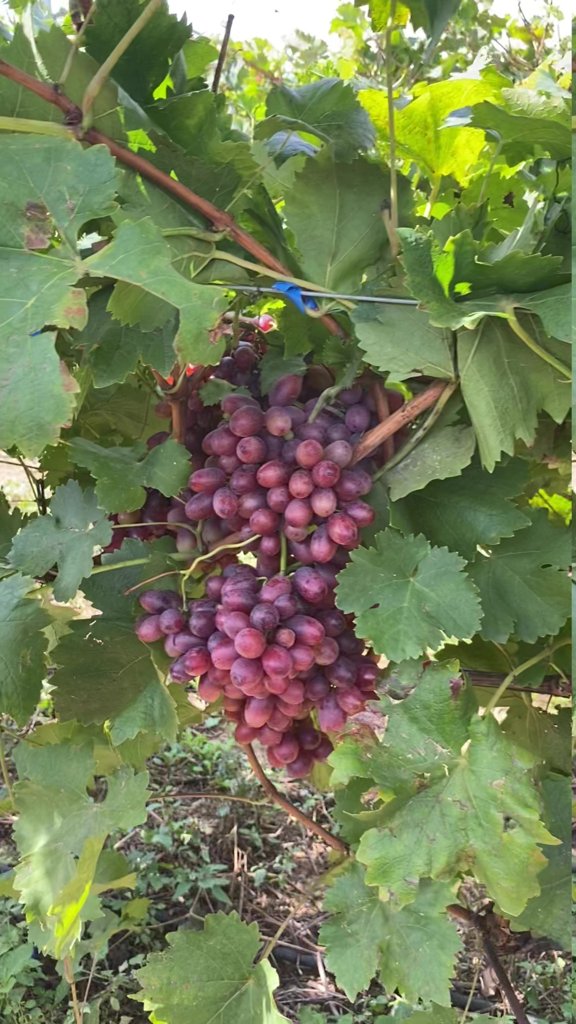
Berries visible: 119
Grape clusters: 2